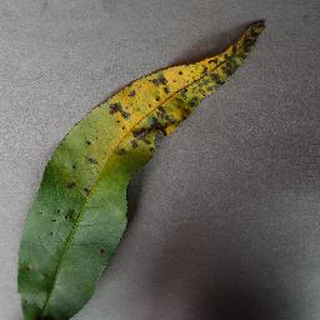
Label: peach_bacterial_spot